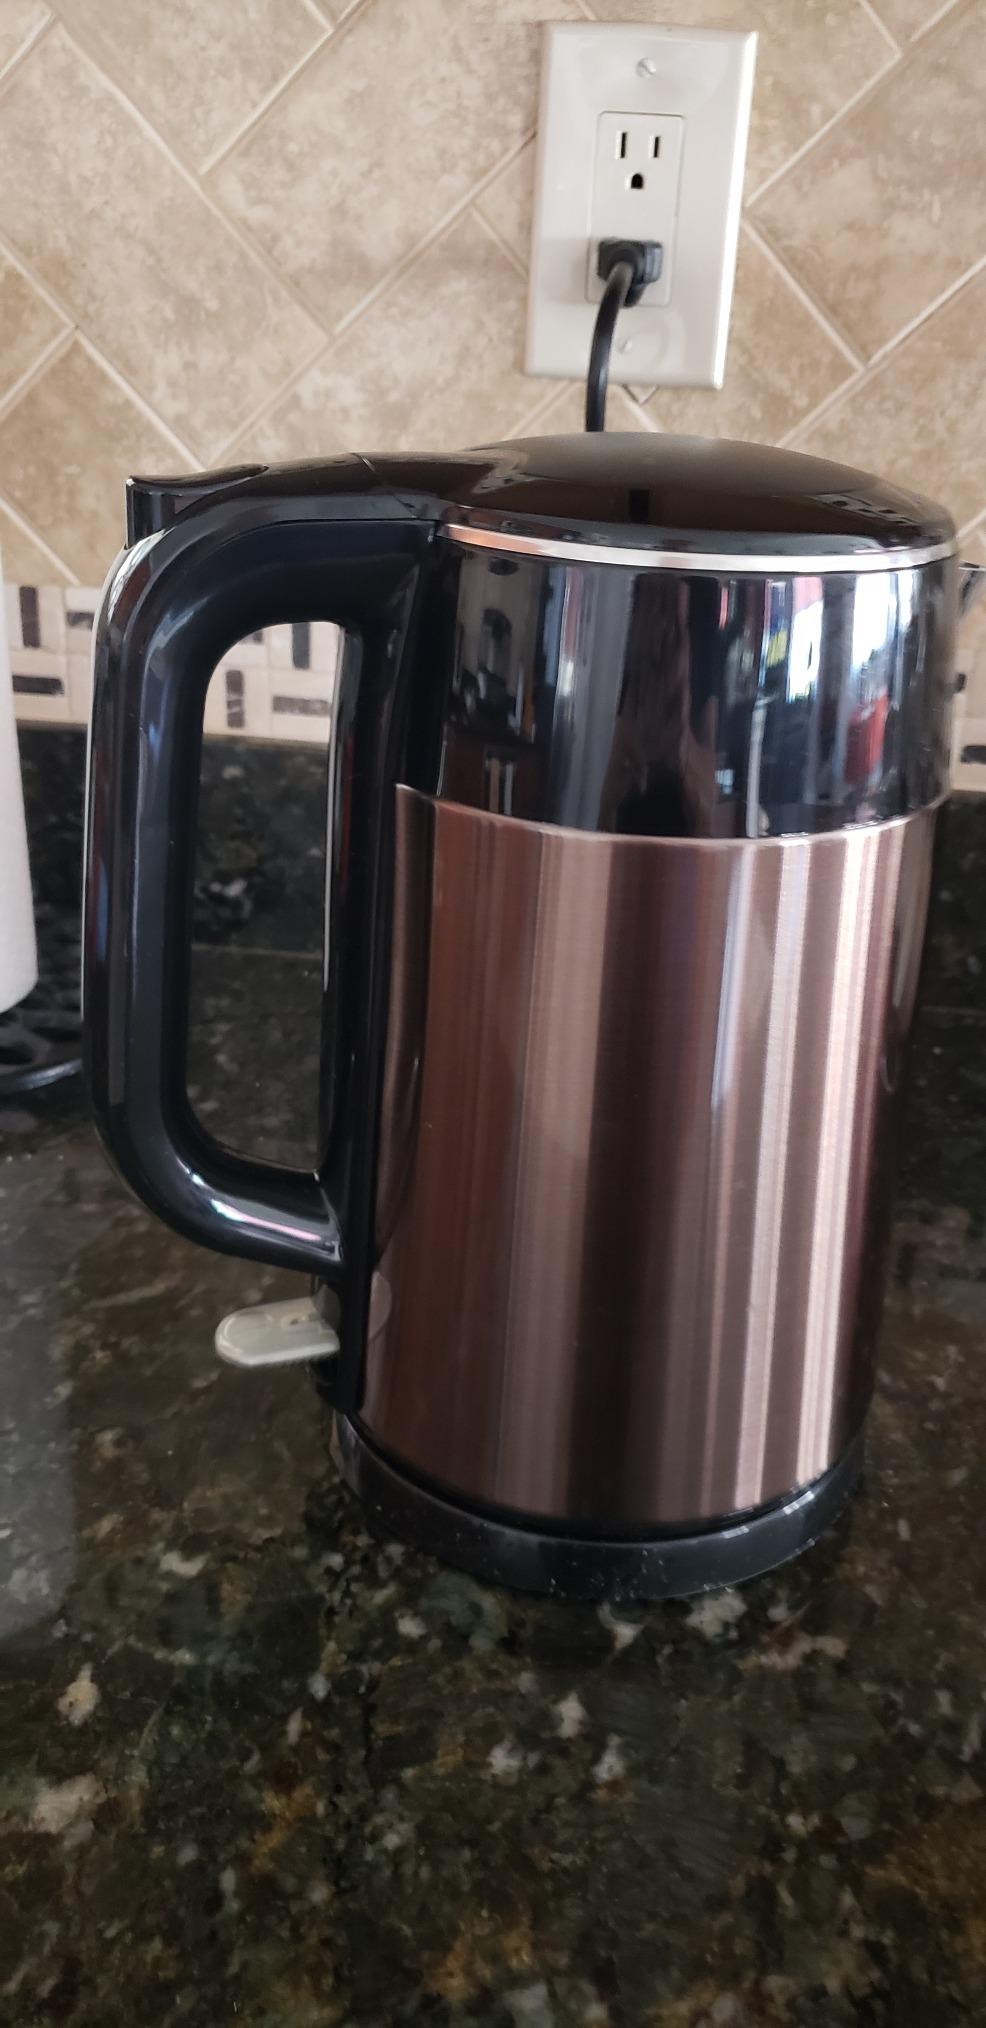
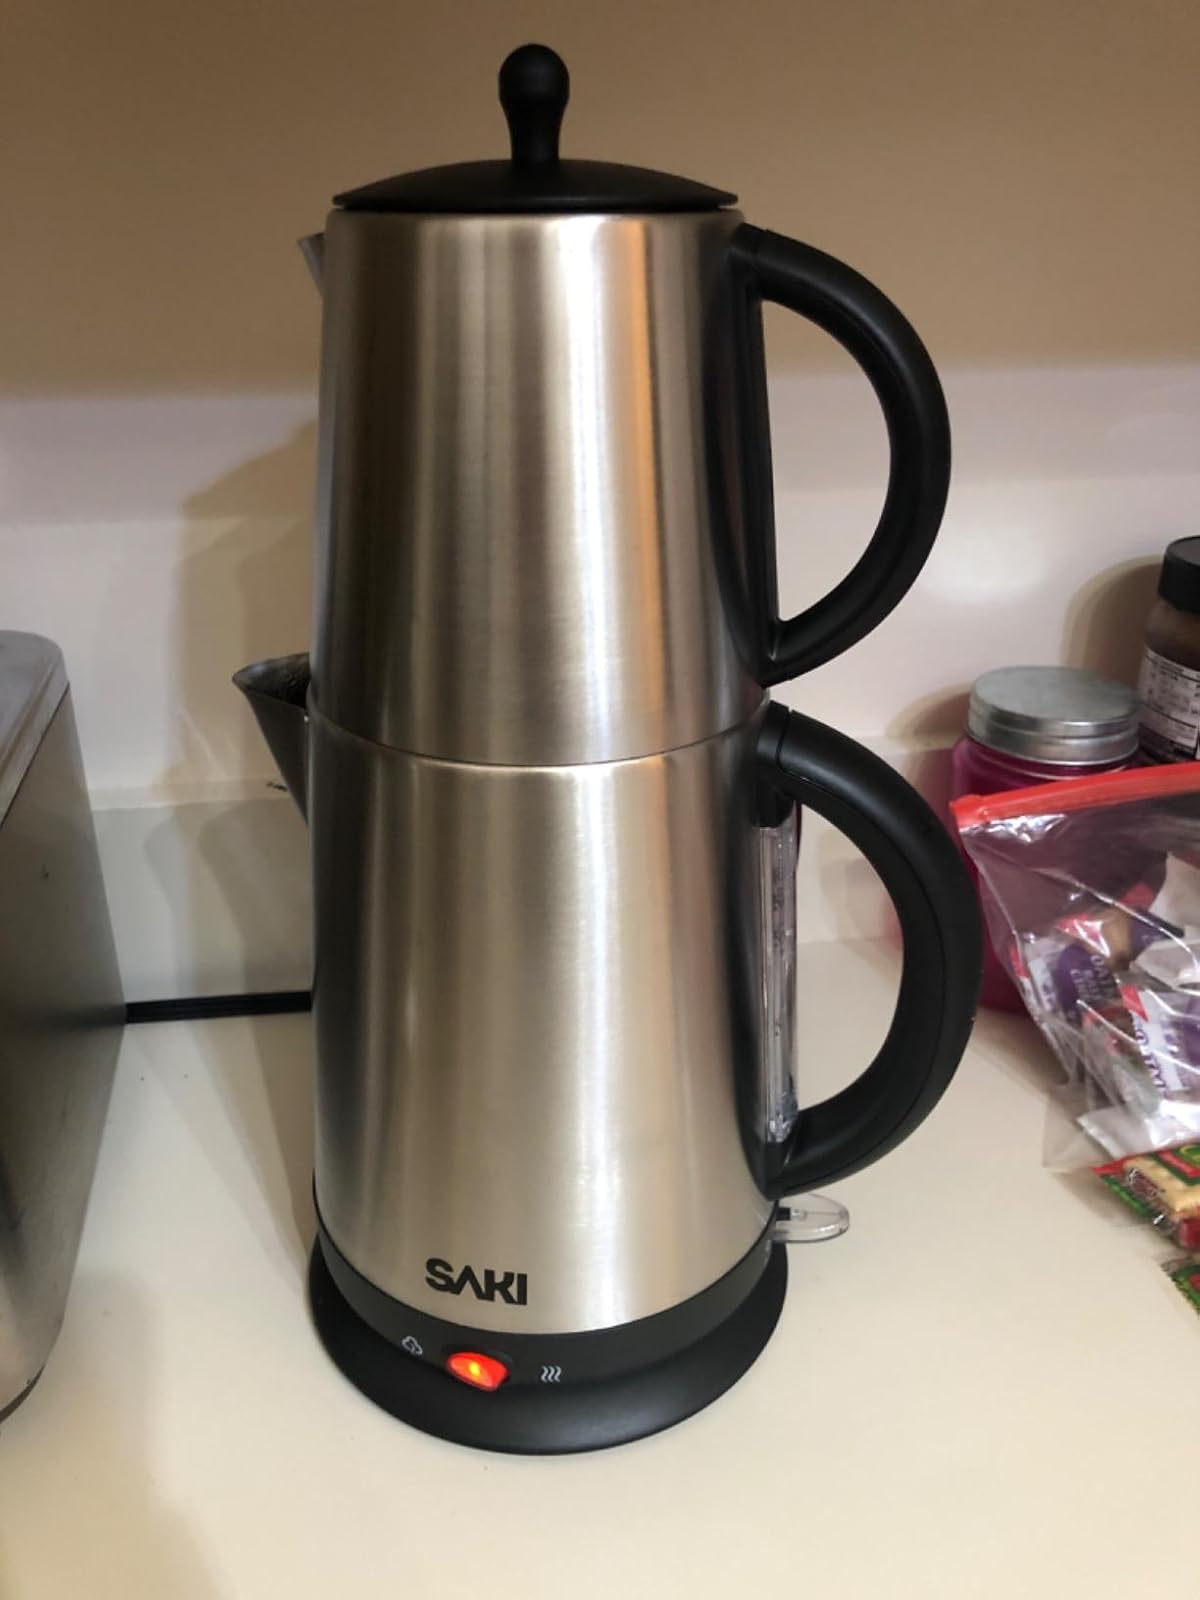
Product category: items_kettle
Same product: no